7P/Pons–Winnecke

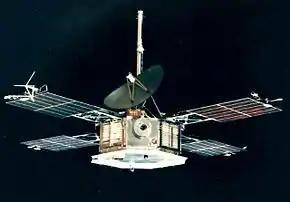
"Mariner 5"

The Jet Propulsion Laboratory proposed a flyby of the comet with a flight spare of "Mariner 4" with the closest approach taking place in 1969 at a distance of . However, the intrinsically faint comet's ephemeris was poorly defined at the time, making it difficult to track its position optically from the ground. The probe was instead used for a 1967 Venus flyby as "Mariner 5".